Hasdeo Express

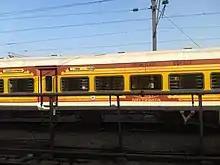
Hasdeo Express standing at Raipur Junction.

The 18249/18250 & 18251/18252 Hasdeo Express are two sets of Superfast Intercity Express trains which run between Korba and Raipur. These trains are operated by the South East Central Railway zone. This train is named after Hasdeo river, a tributary river of Mahanadi.